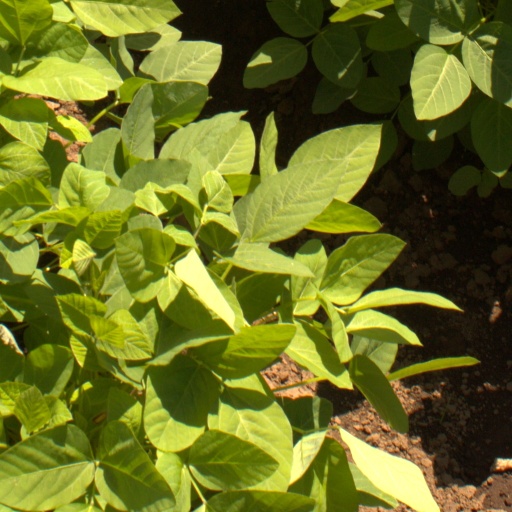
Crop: soybean